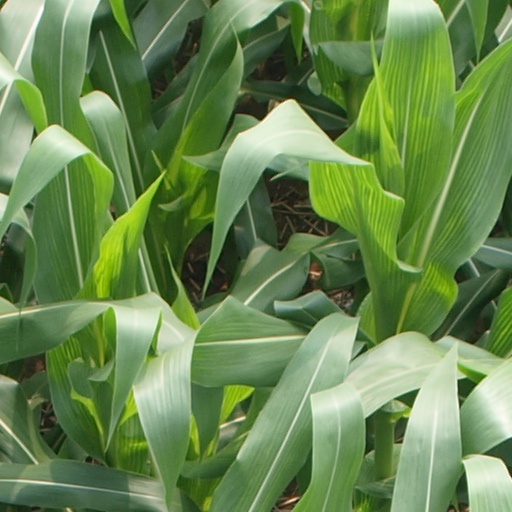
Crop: maize; corn